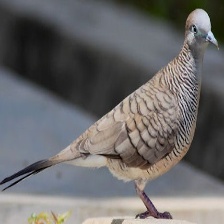
Species: ZEBRA DOVE
Scientific name: GEOPELIA STRIATA